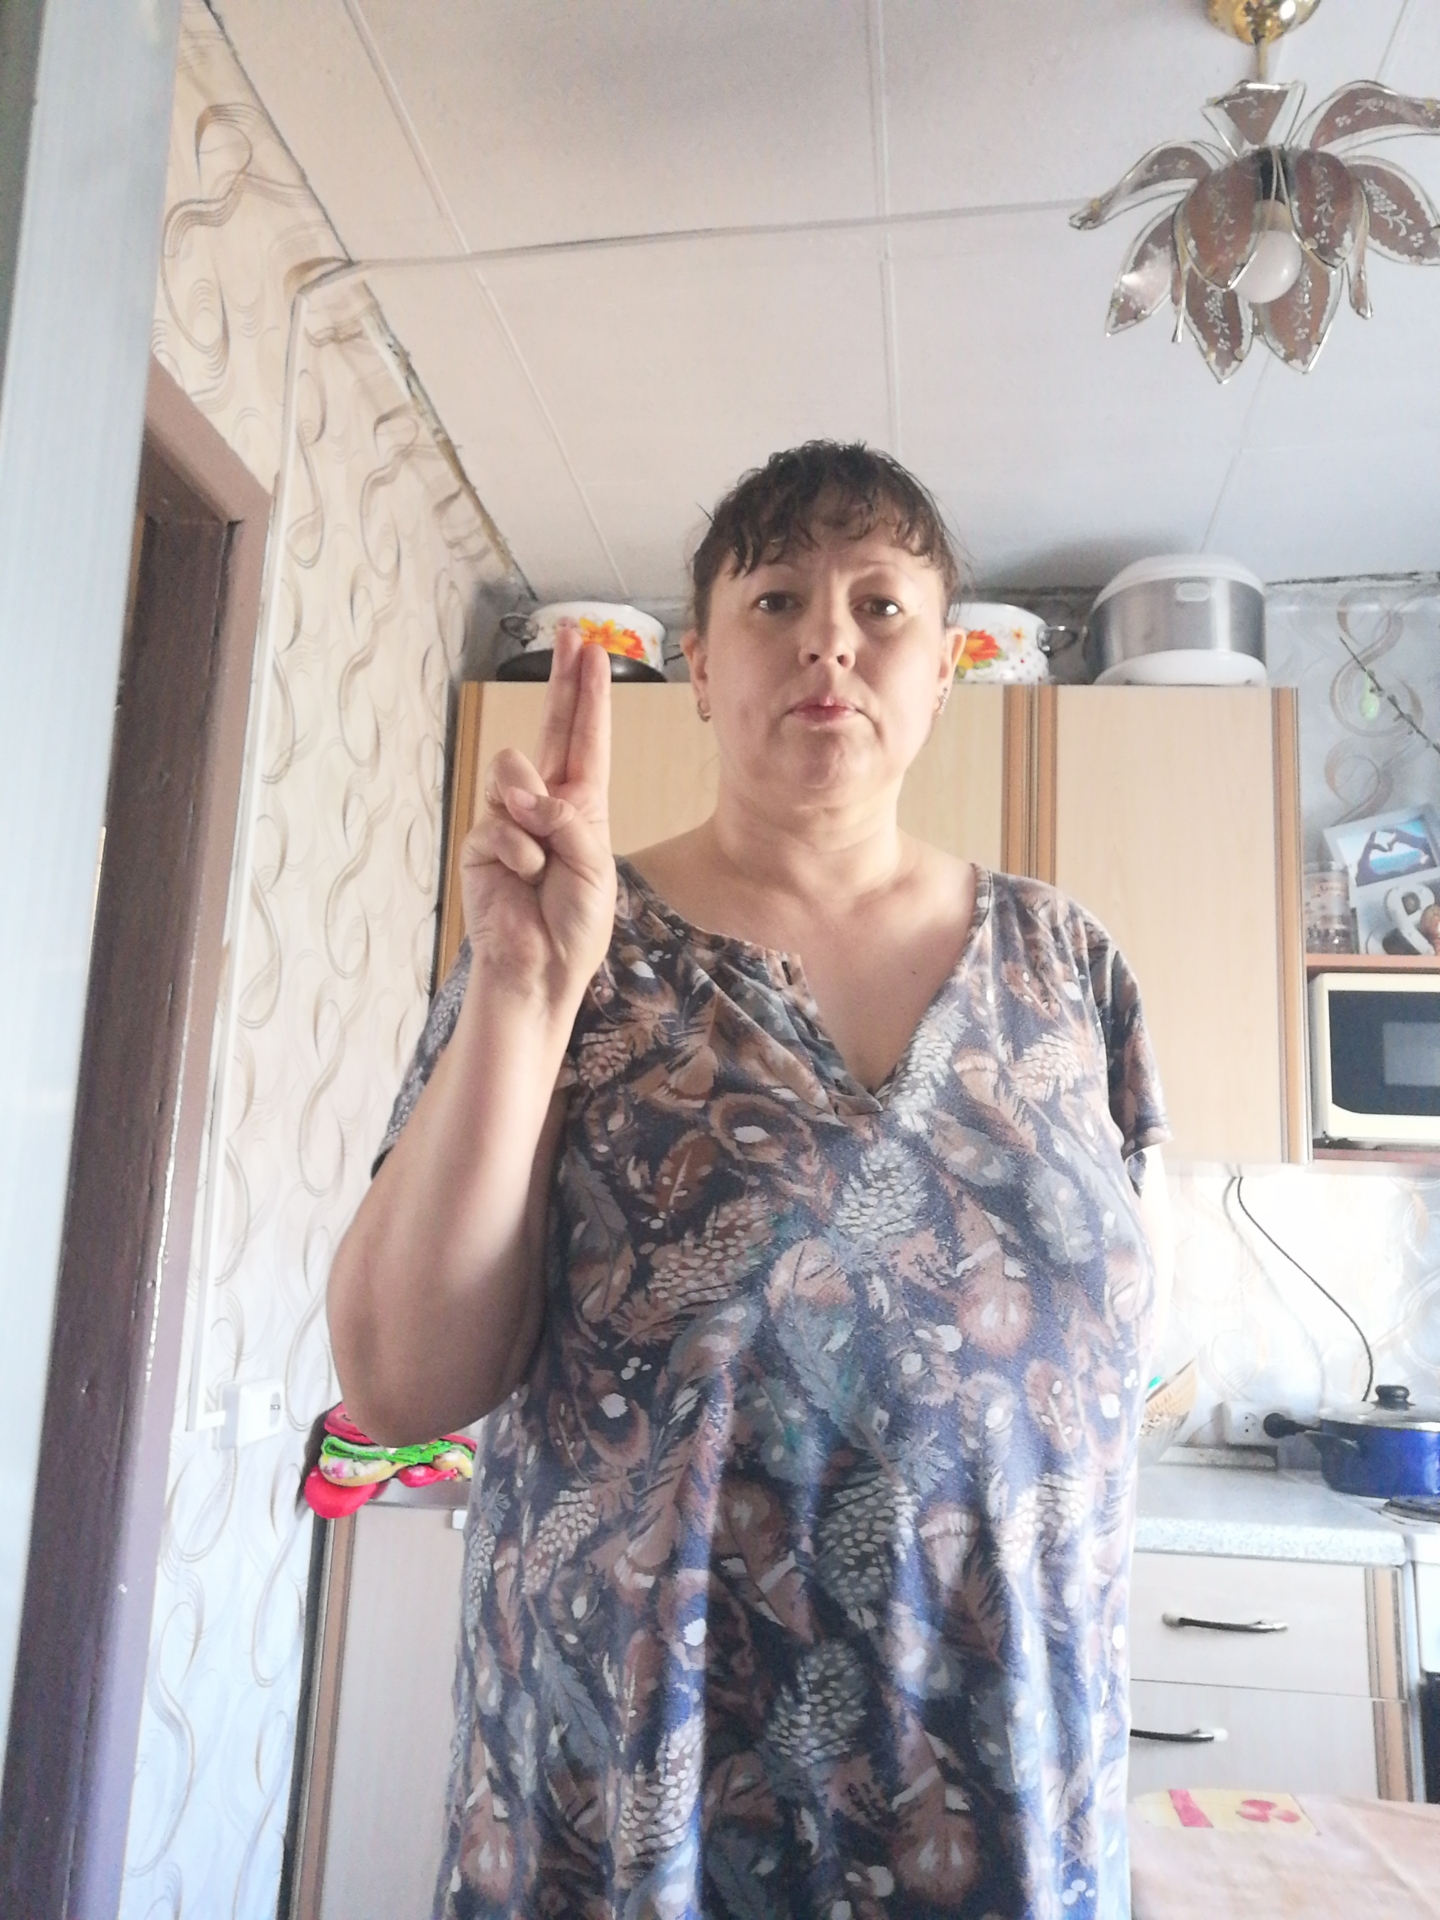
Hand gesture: two_up